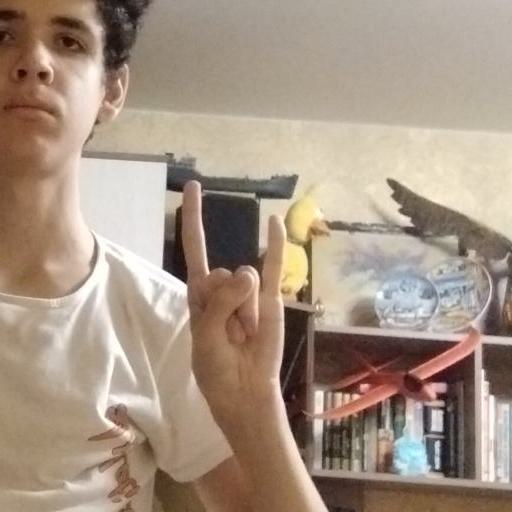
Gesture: rock